Pyrimidine

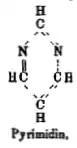
Pinner's 1885 structure for pyrimidine

as substituted and ring fused compounds and derivatives, including the nucleotides cytosine, thymine and uracil, thiamine (vitamin B1) and alloxan. It is also found in many synthetic compounds such as barbiturates and the HIV drug zidovudine. Although pyrimidine derivatives such as alloxan were known in the early 19th century, a laboratory synthesis of a pyrimidine was not carried out until 1879, when Grimaux reported the preparation of barbituric acid from urea and malonic acid in the presence of phosphorus oxychloride.